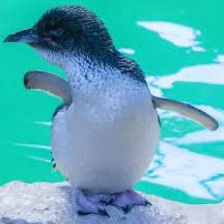
Species: FAIRY PENGUIN
Scientific name: EUDYPTULA MINOR
ImageNet parent category: king_penguin